Pillar of the Boatmen

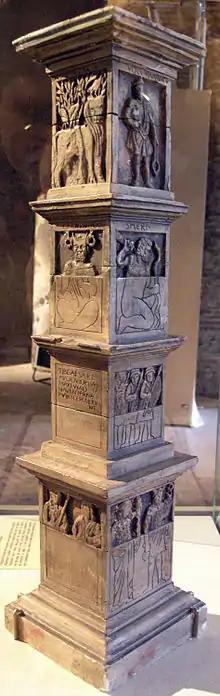
Model reconstructing the Pillar of the Boatmen in the Musée de Cluny

The Pillar of the Boatmen is a monumental Roman column erected in Lutetia (modern Paris) in honour of Jupiter by the guild of boatmen in the 1st century AD. It is the oldest monument in Paris and is one of the earliest pieces of representational Gallo-Roman art to carry a written inscription.